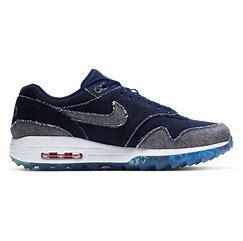
Brand: Nike
Model: Air Max 1 G